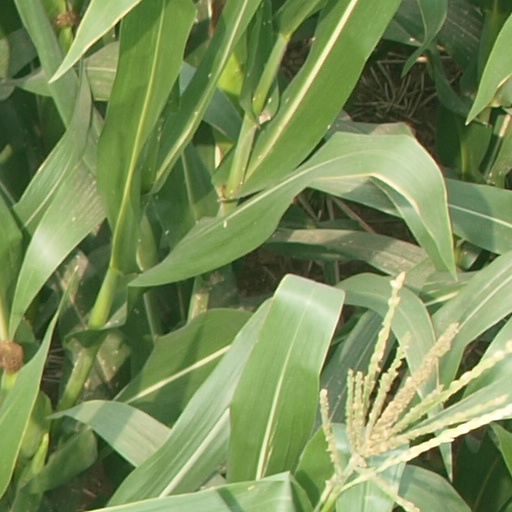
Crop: maize; corn